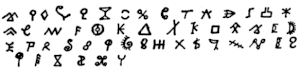
Le woléaïen est une langue océanienne du sous-groupe micronésien, appartenant à la grande famille des langues austronésiennes, et la principale langue parlée sur l’île de Woleai et dans les îles avoisinantes, dans l'État de Yap qui fait partie des États fédérés de Micronésie. Il est proche du sonsorolais parlé dans l'État de Sonsorol et à Koror.
Woleai, en woléaïen Wolea ou Uleai u Oleai, est un atoll situé à l'ouest des îles Carolines dans l'océan Pacifique. Il appartient aux îles extérieures de Yap. Il forme une municipalité de l'État de Yap, dans les États fédérés de Micronésie. Dans le cadre des élections législatives internes à l'État de Yap, la municipalité constitue le troisième district électoral. Ce district élit pour quatre ans un sénateur au scrutin uninominal majoritaire à un tour. L'atoll compte vingt-deux îles dont cinq sont habitées : l'île principale Woléaï ou Woleai, Falalus, Seliap, Falalop, Tegaïlap.